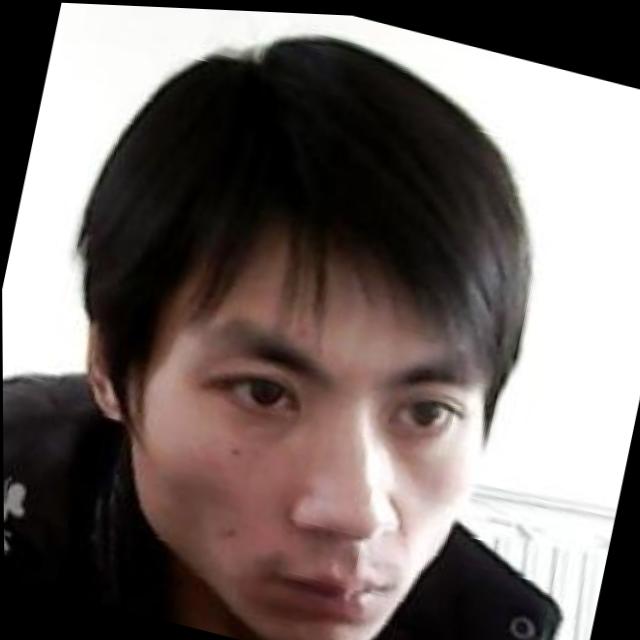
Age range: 21-44